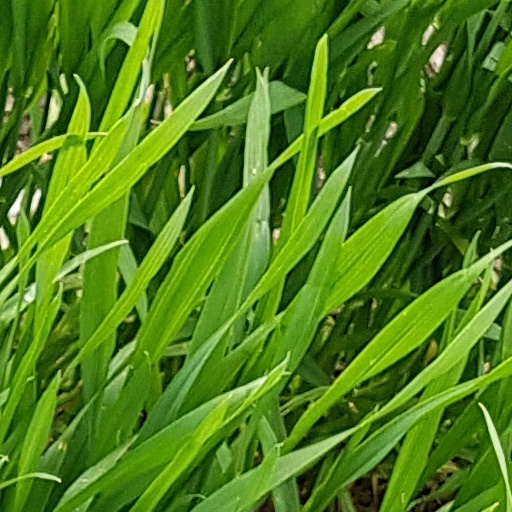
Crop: wheat